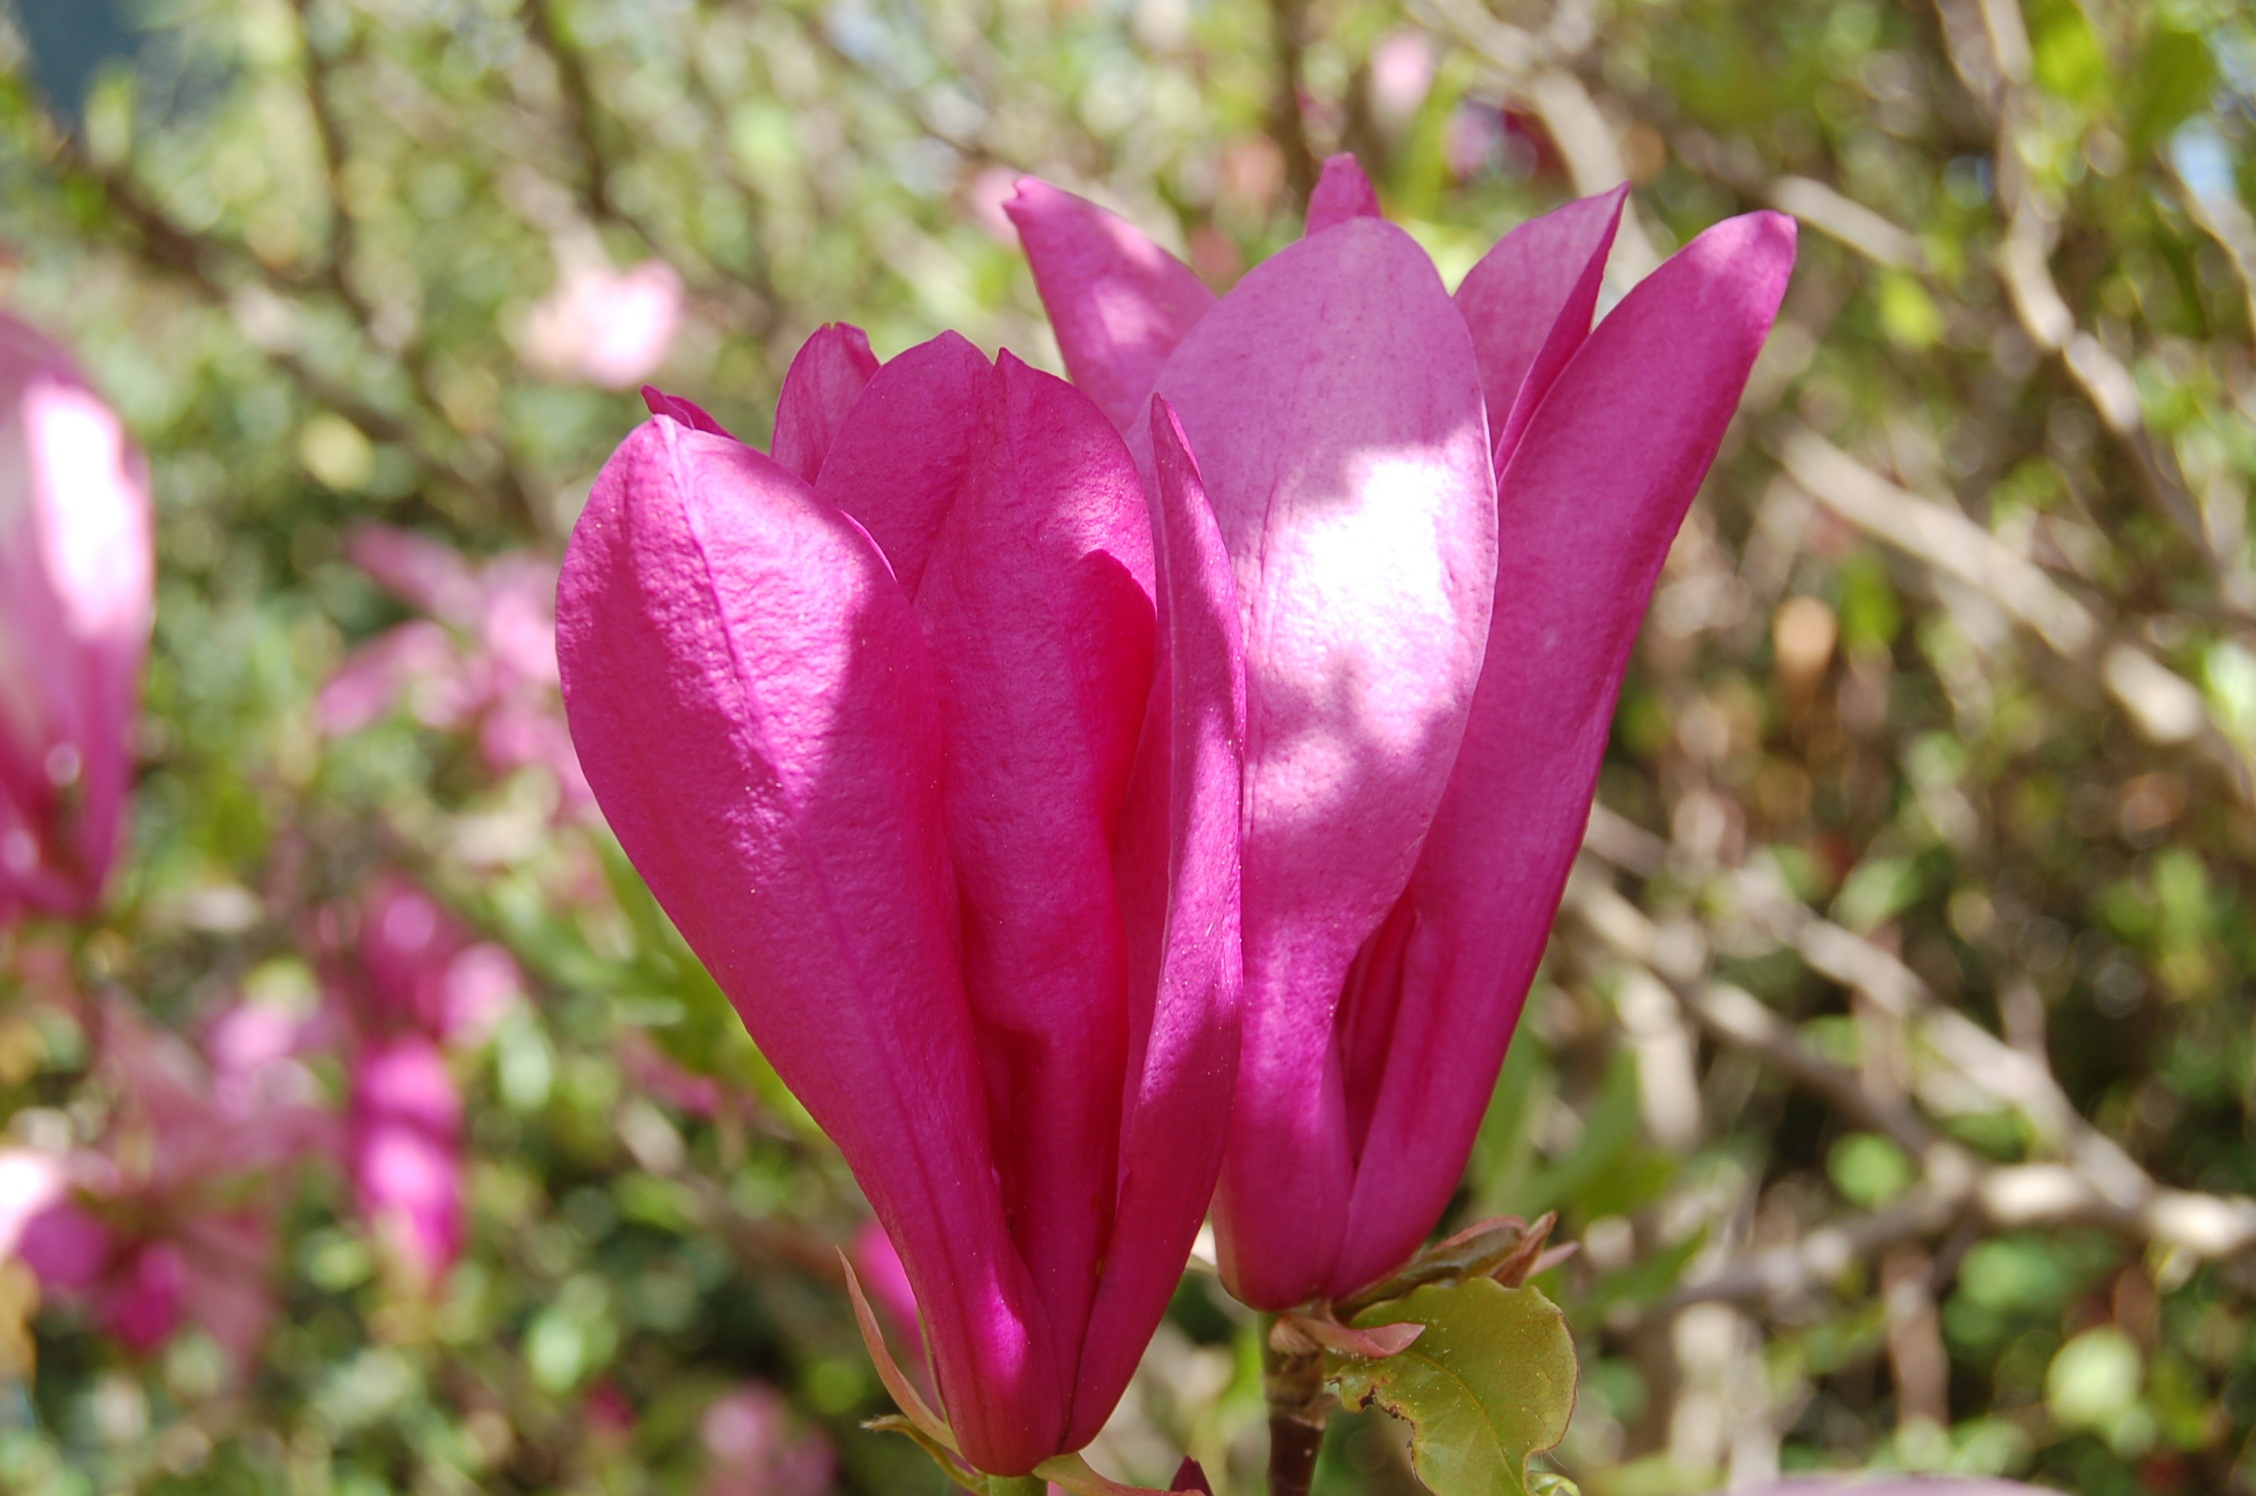
blossom, plant, flower, petal, bloom, spring, macro, botany, pink, flora, wildflower, magnolia, macro photography, flowering plant, magnolia blossom, plant stem, land plant